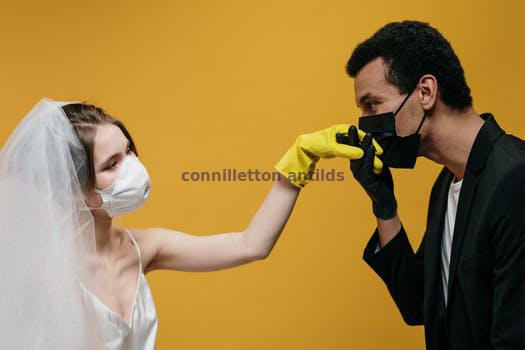
Label: Watermark